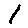
Label: 1